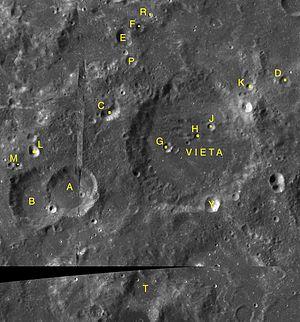
Viète est un cratère d'impact lunaire se trouvant au nord du Schickard, dans le secteur Sud-Ouest, entre le cratère Fourier au sud-est, et le cratère Cavendish au-nord-est.